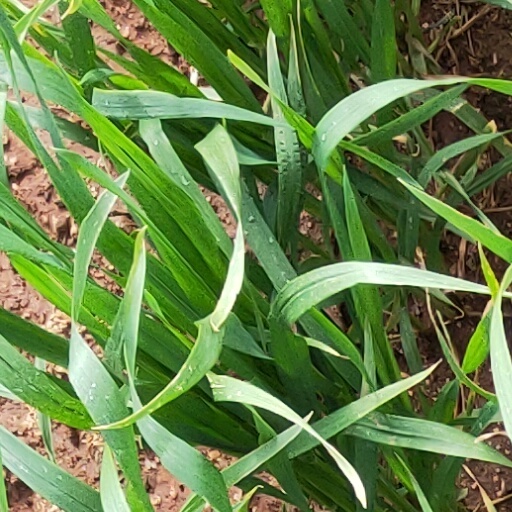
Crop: wheat